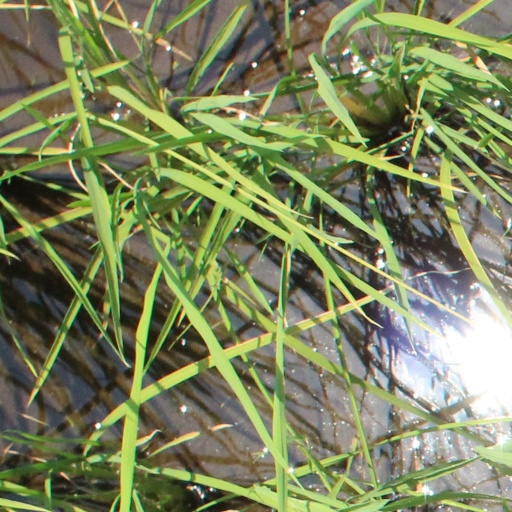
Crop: rice